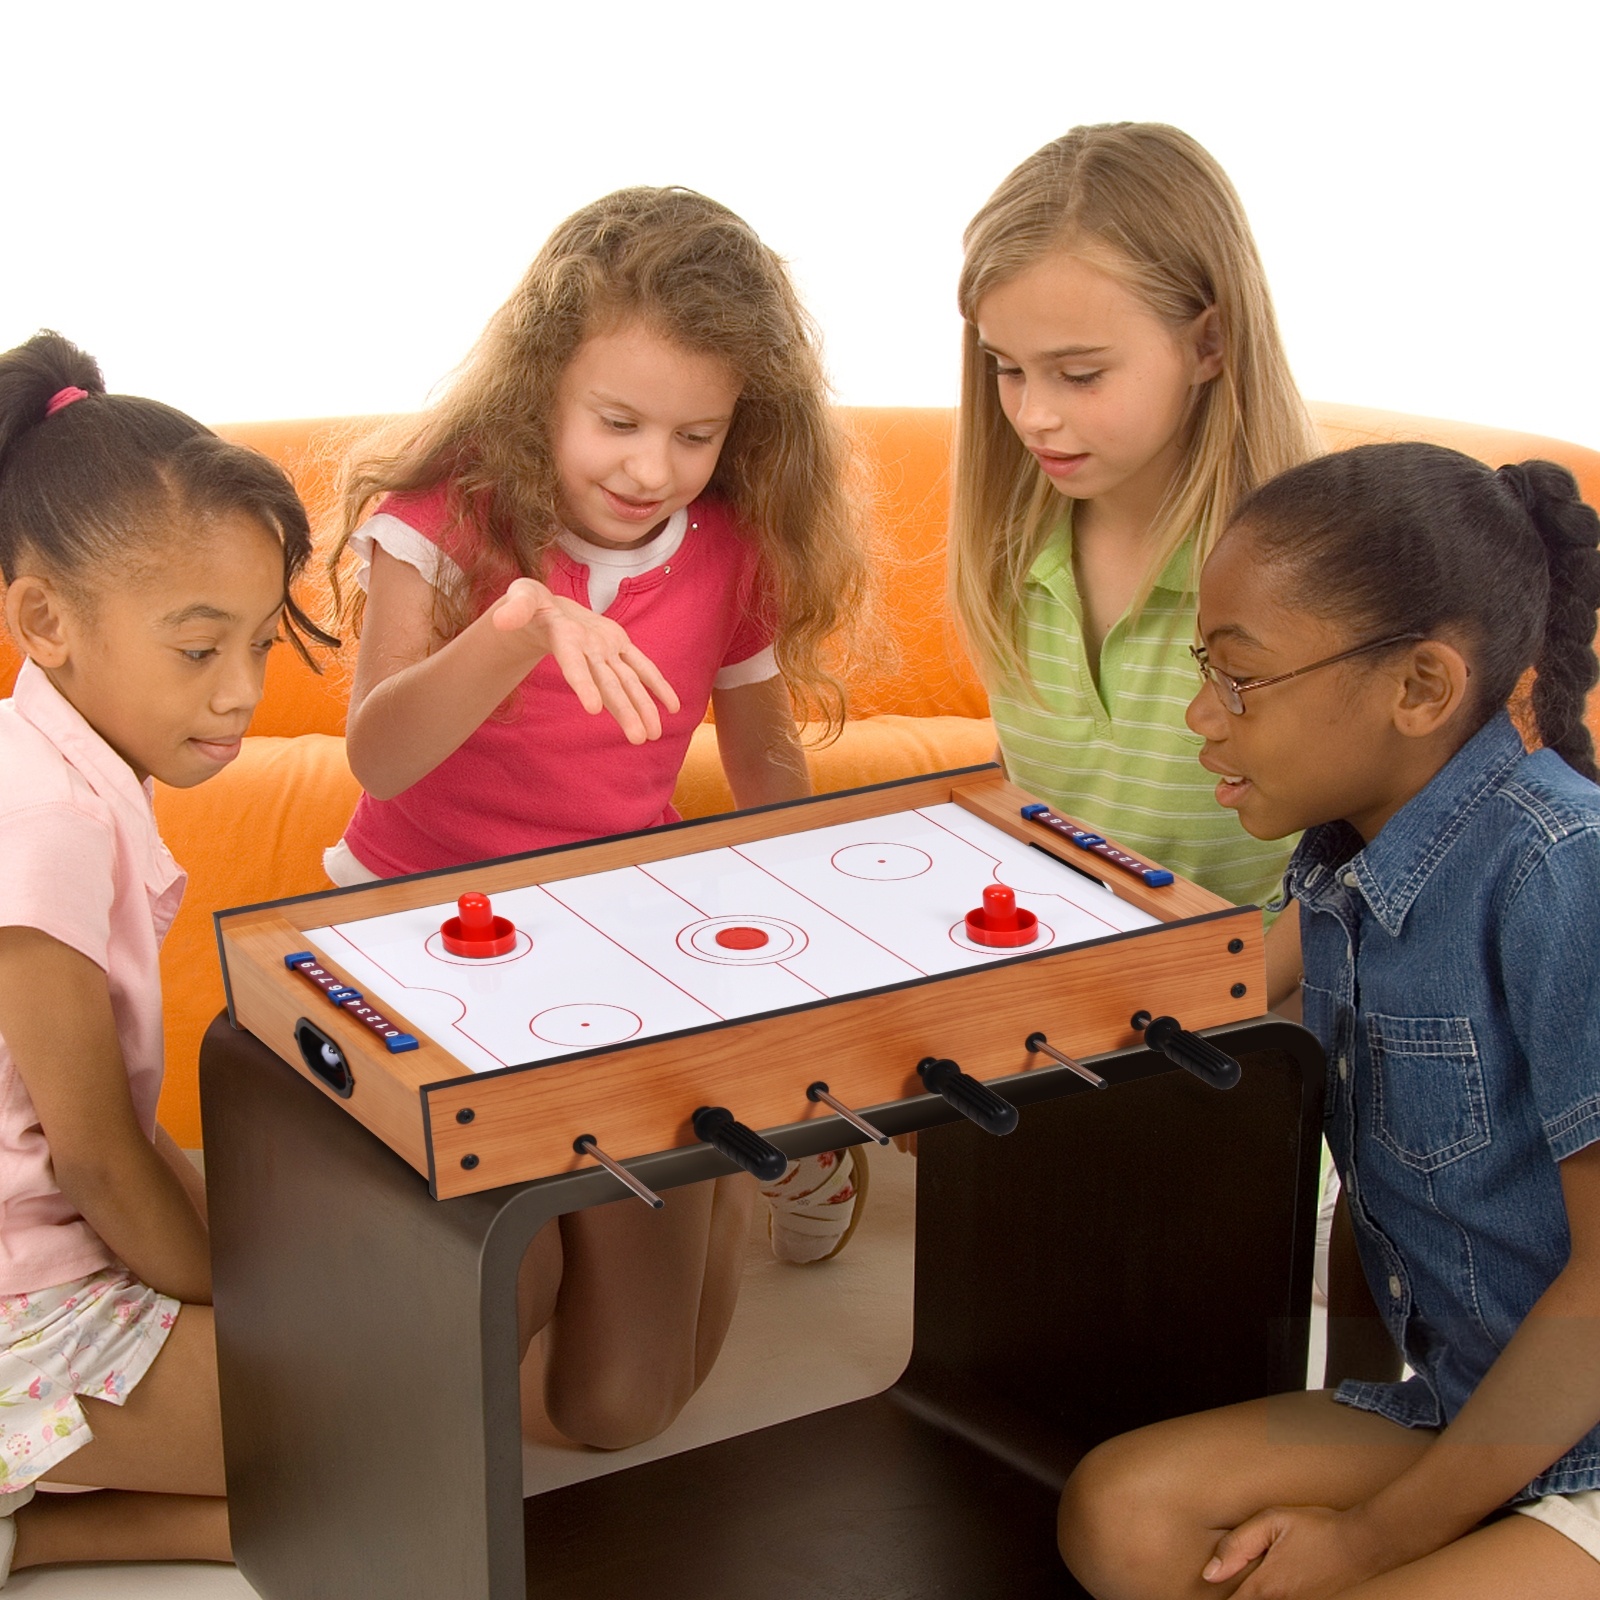
2 in 1 In/Outdoor Air Hockey Foosball Game Table
Brand: Costway
Bring endless fun and excitement to your home with this 2-in-1 Air Hockey & Foosball Table . Perfect for family gatherings, parties, or game nights, this versatile table offers both air-powered hockey and foosball, providing hours of entertainment for all ages. Key Features: 2-in-1 Game Table: Easily swivel between air hockey and foosball with this versatile game table. Simply turn the table over to switch from one game to the other, offering you two games in one compact design. Complete Set of Accessories: The table includes everything you need to play both games, including cue sticks, pucks, game balls, foosball bars , and players , ensuring you can start playing right away. Sturdy & Durable Construction: Made from solid wood , the table is built to last. The construction is robust, ensuring durability for long-term use, while leg levelers ensure a consistent and even playing field every time. Convenient Storage: Built-in storage is included to keep all your game accessories organized and easy to access. Ideal for Any Gathering: Whether you’re hosting a party, family game night, or just want to enjoy some competitive fun, this table is perfect for any occasion. Specifications: Assembled Dimensions: 27" x 15" x 4" (L x W x H) Weight: 9.2 lbs Package Includes: 1 x Flick Football Table 6 x Flick Football Bars 2 x Scoring Devices 18 x Players 2 x Footballs 1 x Air Hockey Table 2 x Strikers 2 x Pucks 1 x Instruction Manual
Category: Sporting Goods > Indoor Games > Multi-Game Tables > Hybrid Multi-Game Tables